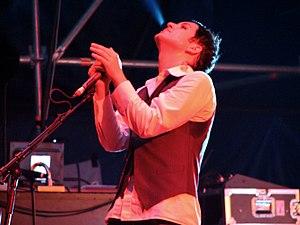
Brian Molko, né le 10 décembre 1972 à Bruxelles en Belgique, est un musicien et chanteur possédant la double nationalité britannique et américaine. Il est connu pour être le meneur et cofondateur du groupe Placebo en activité depuis 1996.